Lillie Range

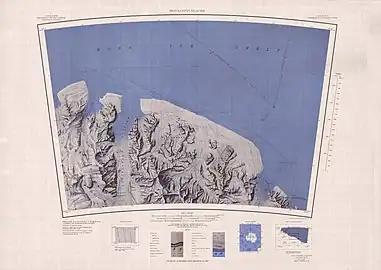
Lillie Range in northeast

The Lillie Range lies to the east of the lower Gough Glacier and to the west of the mouth of the Liv Glacier, extending along the Ross Ice Shelf to the north.